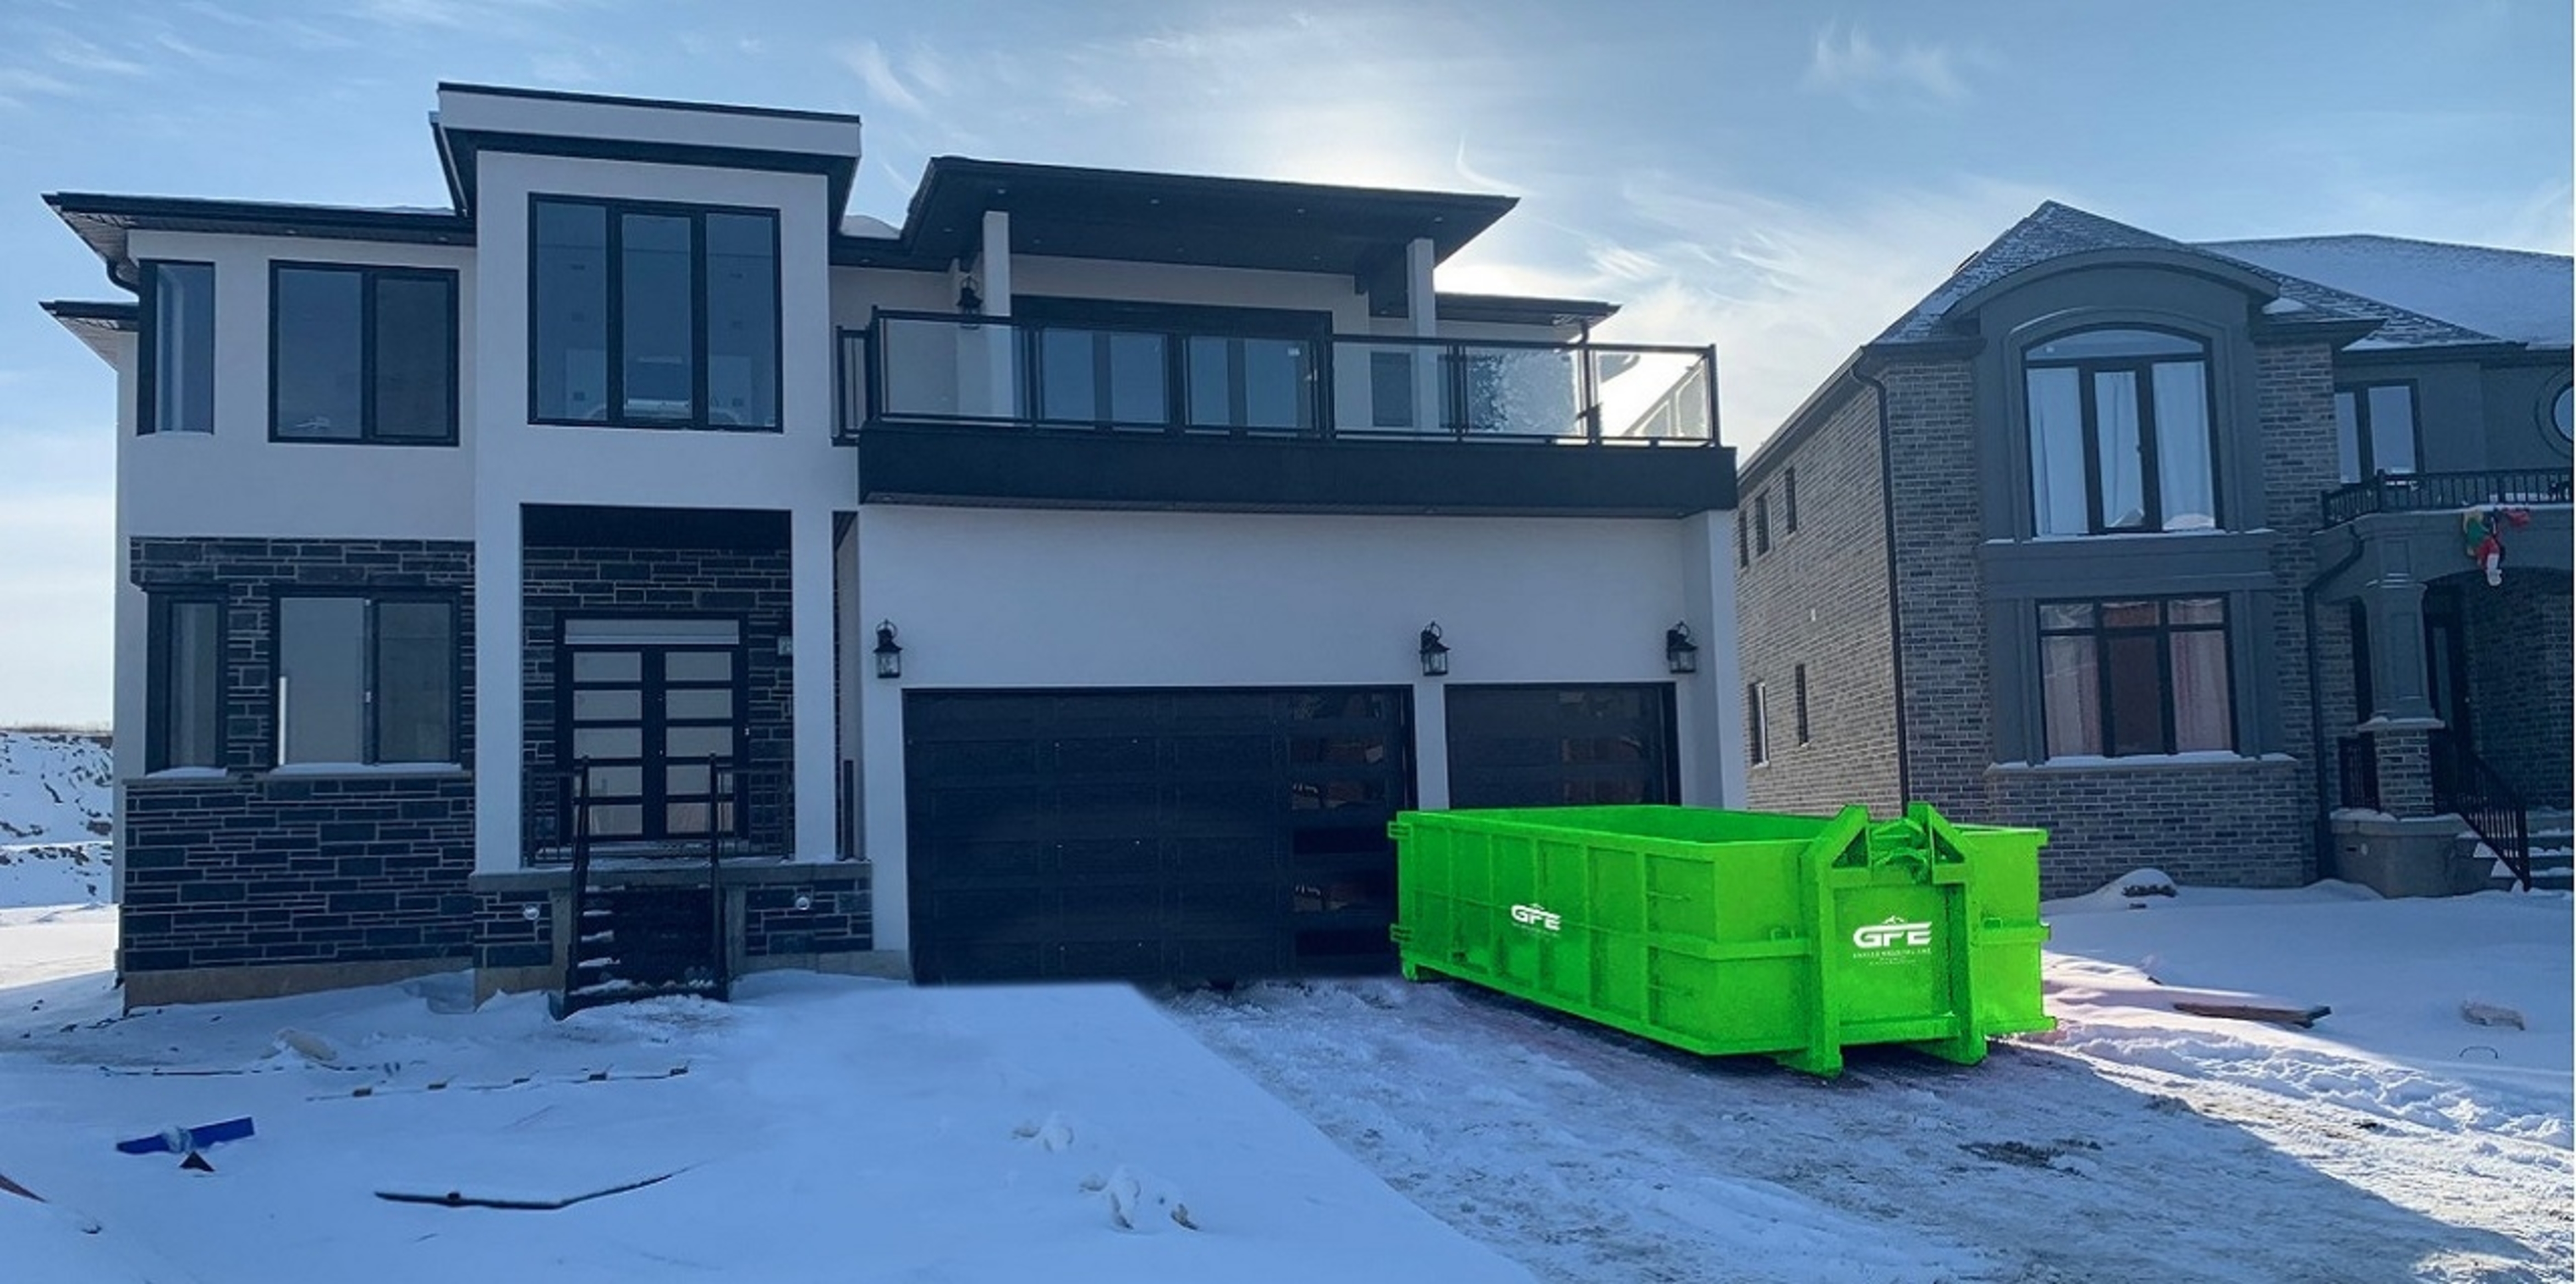
natural, cloud, sky, building, window, snow, house, land lot, asphalt, neighbourhood, Material property, residential area, real estate, door, facade, roof, winter, freezing, apartment, home, urban design, composite material, concrete, slope, fence, waste containment, siding, sash window, commercial building, waste container, cottage, daylighting, estate, vehicle, automotive exterior, room